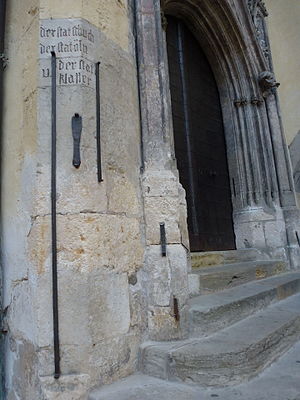
Favn
"""Byens favn, fod og alen"" ved det gamle rådhus i Regensburg i Bayern."
En favn er et længdemål og en gammel dansk måleenhed der svarer til: